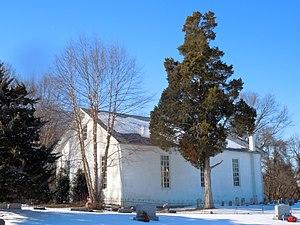
Londonderry Township est un township, situé au nord-est de la partie centrale du comté de Chester, aux États-Unis. En 2010, il comptait une population de 2 149 habitants.